Anton Salnikov

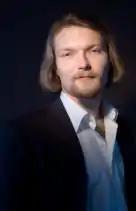
Anton Salnikov in 2005

Anton Salnikov (born 25 June 1979) is a Russian pianist.